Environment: real
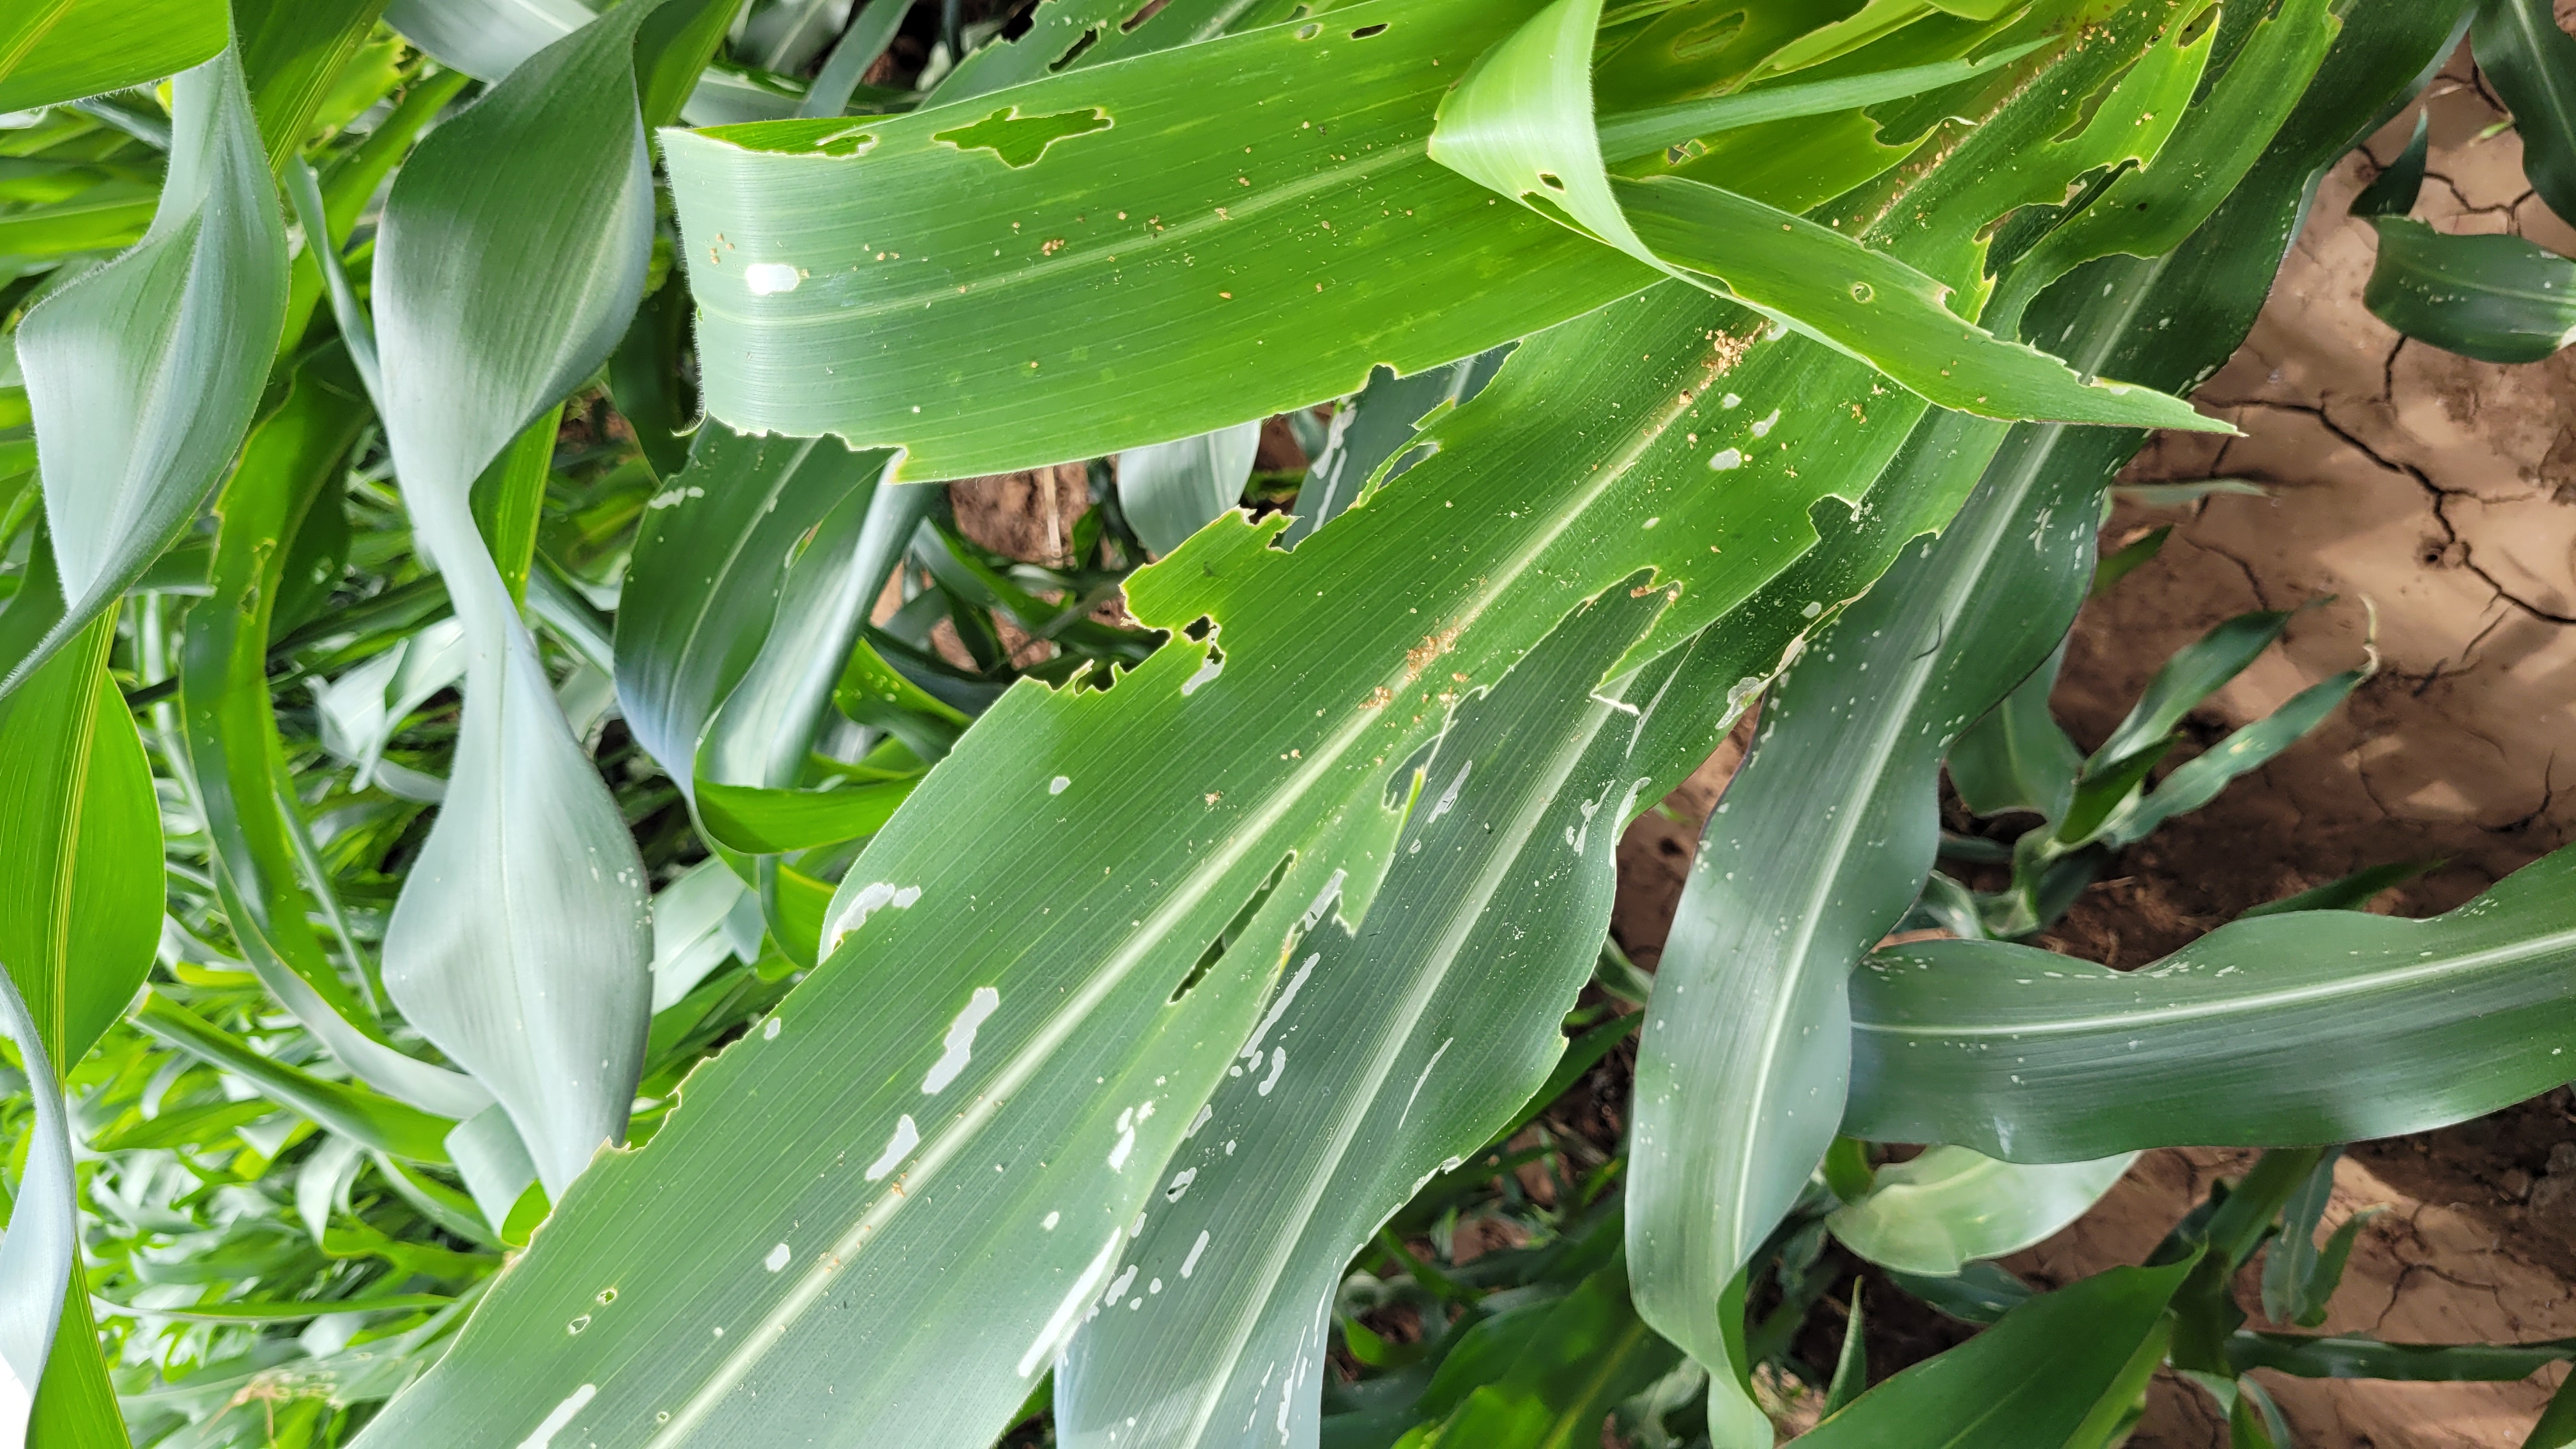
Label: fall_armyworm